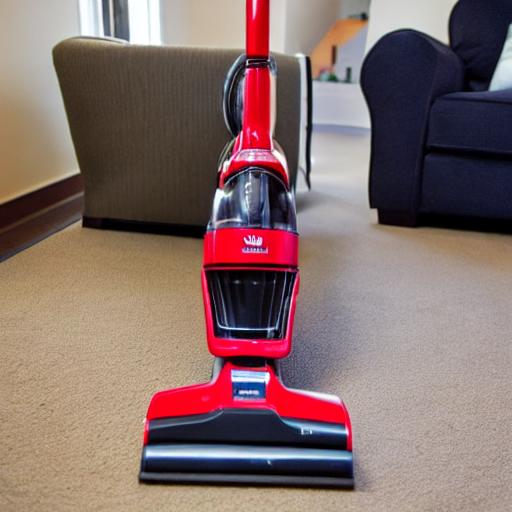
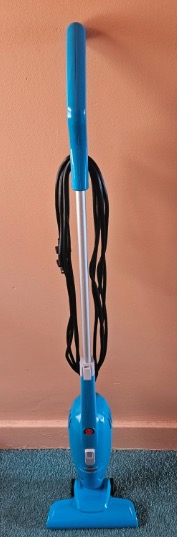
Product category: items_vacuum
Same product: no